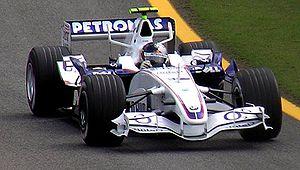
Le Grand Prix du Brésil 2006 est la 768ᵉ course de Formule 1 courue depuis 1950 et la dix-huitième et dernière épreuve du championnat 2006. Il s'agissait du 35ᵉ Grand Prix du Brésil. Il s'est couru sur l'Autodrome José Carlos Pace, à São Paulo, le 22 octobre 2006, sur une distance de 305,909 km.
Sebastian Vettel, né le 3 juillet 1987 à Heppenheim en Allemagne est un pilote automobile allemand, vainqueur quatre fois consécutivement du championnat du monde de Formule 1, en 2010, 2011, 2012 et 2013 comme seuls avant lui l'avaient été Juan Manuel Fangio et Michael Schumacher.